Timna Valley

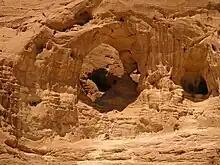
The Arches

The Arches are natural arches formed by erosion, as well, and can be seen along the western cliff of the valley. Arches are not as rare as Solomon's Pillars and the Mushroom, and similar structures can be found in elsewhere in the world. The walking trail that goes to the Arches also goes past the copper mine shafts.